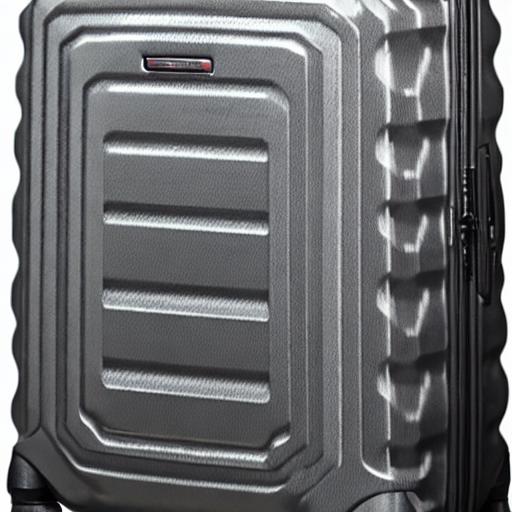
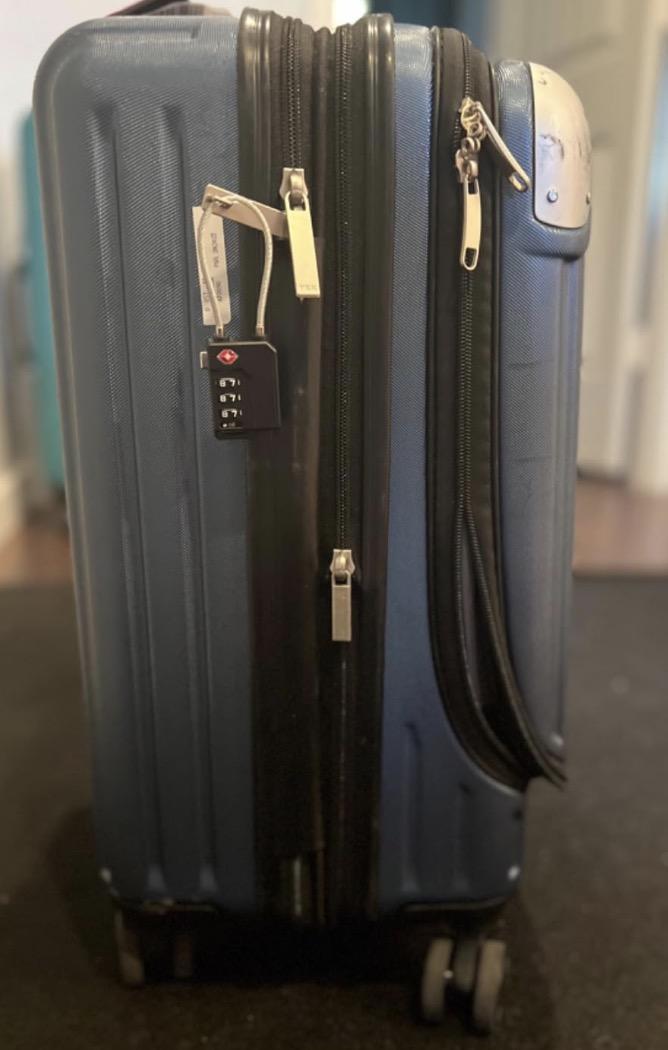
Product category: items_tea
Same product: no